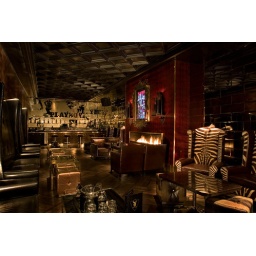
Wall behind bar in the back of the lounge was constructed from aluminum laminated MDF cut on our CNC routers.